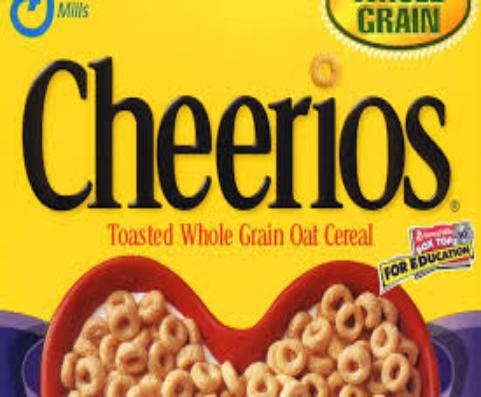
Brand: Cheerios
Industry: Food